Genuflection

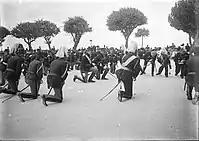
Manuel II of Portugal during Missa de Campanha,

The General Instruction of the Roman Missal lays down the following rules for genuflections during Mass: